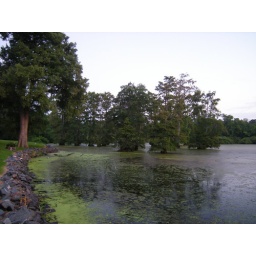
Cypress trees grow from a man made lake in Shreveport Louisiana. Sunset on July 29 2010.